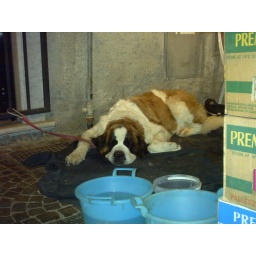
this big san bernardo was sleeping in the back of a stand at the &amp;quot;soffitta nella strada&amp;quot; summer market